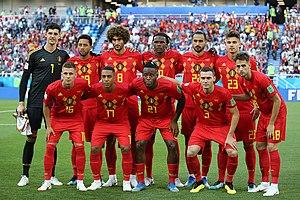
Une génération dorée est, dans le domaine du sport, un groupe exceptionnellement doué de joueurs du même âge, dont les performances atteignent ou devraient atteindre un niveau de réussite supérieur à celui traditionnellement obtenu par leur équipe.